Bomberman Land Touch!

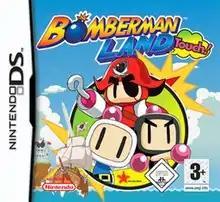
European cover art

Bomberman Land Touch! is a puzzle video game developed by Hudson Soft for the Nintendo DS. The game was first released in Japan and North America in 2006. Part of the "Bomberman" franchise, " Touch!" is the third game in the "Bomberman Land" series and its first to be released outside Japan.